Ely railway station

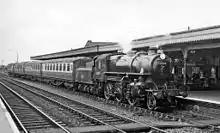
The Hunstanton portion of the 10.39 service from Liverpool Street at Ely in August 1958

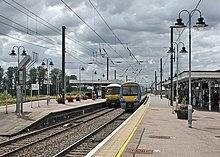
Trains in the station platforms in August 2016

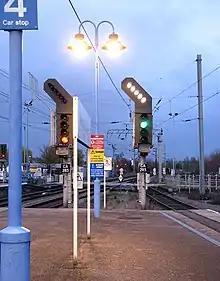
Ely railway station signals in November 2009

There are two branches of Locoespresso on the station: one on platform 1, with the other on platforms 2 and 3. These serve hot and cold drinks, as well as snacks, magazines and newspapers. Platform 1 also has an "L.A. Golden Bean" kiosk, which sells hot & cold drinks and snacks.